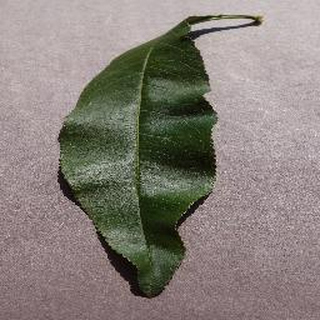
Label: healthy_peach